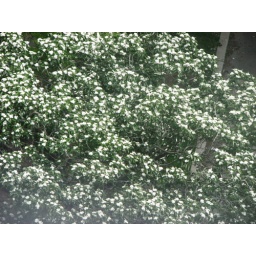
a white tree in the South Bronx